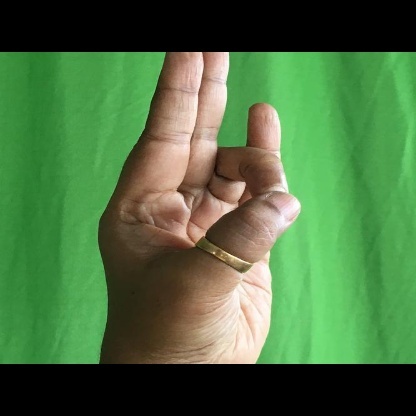
Mudra: Mayura